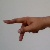
The image shows a hand gesture representing the letter 'P' in Indian Sign Language.